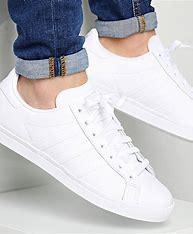
Brand: Adidas
Model: Coast Star